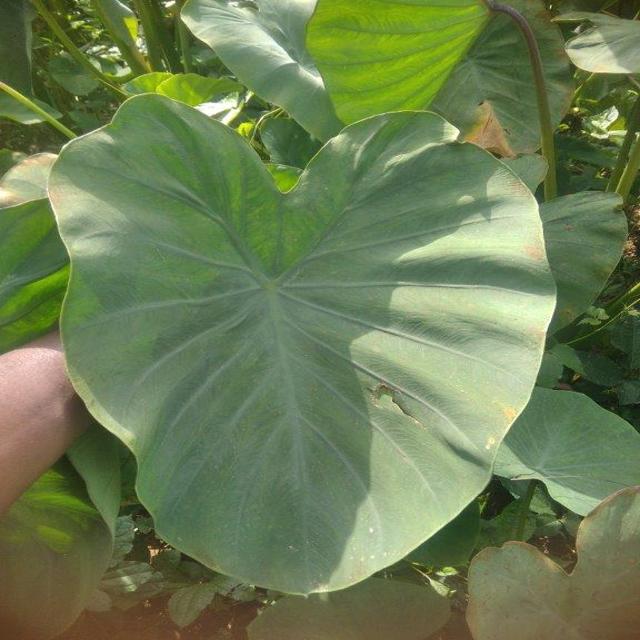
Label: Healthy